Niccolò Codazzi

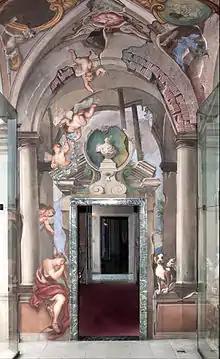
Loggia of the Ruins of the Palazzo Rosso, with Paolo Gerolamo Piola

His works demonstrate an exceptional mastery of perspective and colour scale. Through the skillful use of shadows he was able to add rhythm and space to his compositions. Codazzi's work is representative of Counter Reformation painting in his use of strong chiaroscuro. It is believed that Codazzi was nicknamed the “little Caravaggio” by Pietro Longhi.